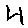
Label: 4